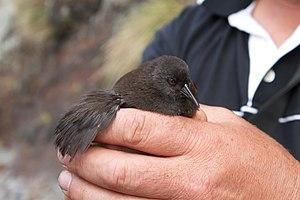
Le Râle atlantis est une espèce d'oiseaux de la famille des Rallidae, la seule du genre Atlantisia. Pesant de 34 à 49 g et d'une longueur de 13 à 15,5 cm, il est endémique de l'île Inaccessible dans l'archipel Tristan da Cunha, en Atlantique Sud.